Judith Lowry

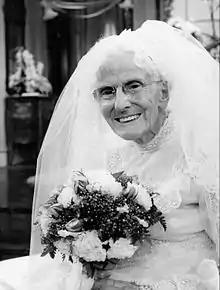
Lowry in "Phyllis", 1976

Judith Carter Lowry (née Ives; July 27, 1890 – November 29, 1976) was an American actress. She had nearly 30 film and television roles and appeared on stage, most notably in the Off-Broadway production of "The Effect of Gamma Rays on Man-in-the-Moon Marigolds" and on Broadway in Archibald MacLeish's "J.B." She became well known for her role as Mother Dexter on the CBS show "Phyllis" during the last year of her life, but died midway through the show's second season.